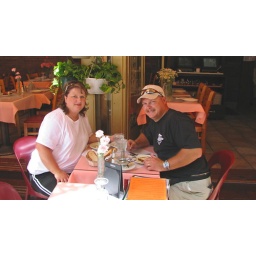
great place to dine on Mulberry street NYC....20 yr anniversary....still goin strong....a long way from home in TX though...